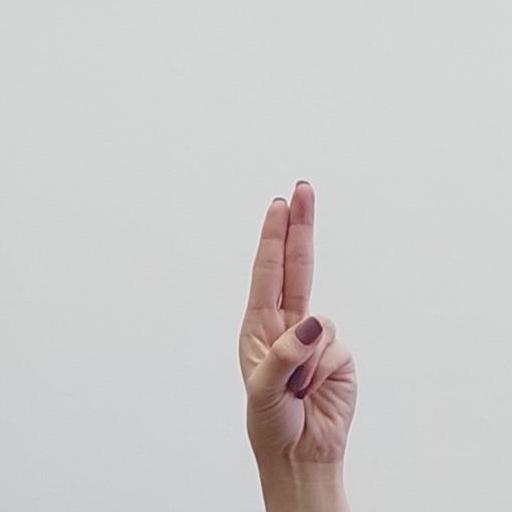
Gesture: two_up